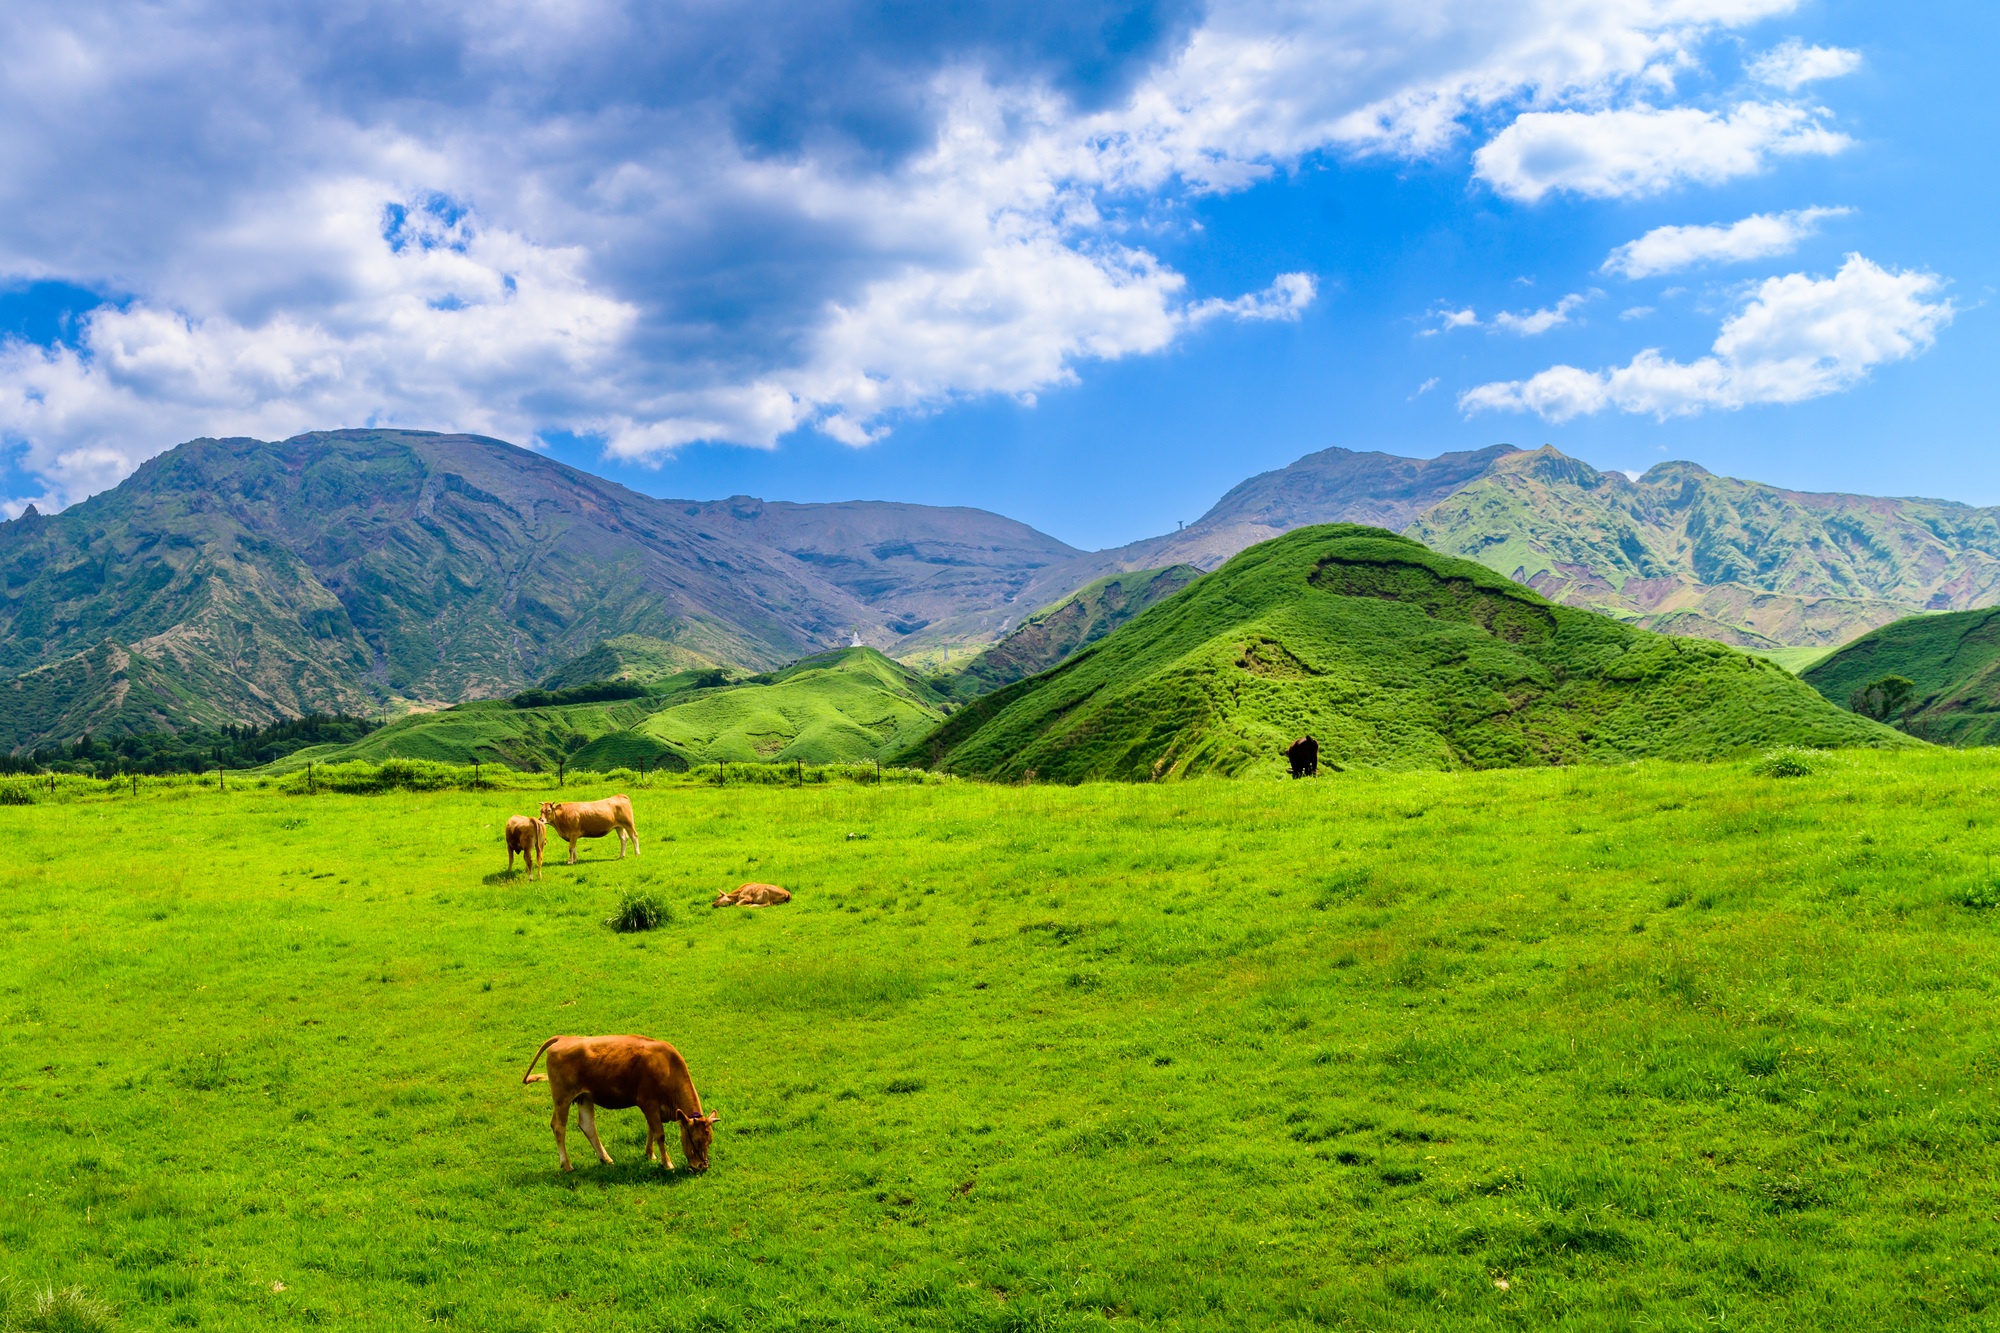
阿蘇騎行｜黑川、内牧温泉3天2夜｜阿蘇的鄉村道路，牧野自行車，探索熔岩隧道，感受阿蘇的起源！
/* 單欄 RWD：手機 & 桌機穩定 */ *, *::before, *::after { box-sizing: border-box; } body { font-family: 'Noto Sans TC', system-ui, -apple-system, Segoe UI, Roboto, Helvetica, Arial, "Apple Color Emoji","Segoe UI Emoji", sans-serif; line-height: 1.9; margin: 0; padding: 0; background: #fafafa; color: #333; } .wrap { max-width: 900px; margin: 0 auto; padding: 20px; } h1, h2, h3 { color: #003366; margin: 0 0 12px; } h1 { text-align: center; font-size: 1.8rem; border-bottom: 3px solid #003366; padding-bottom: 10px; margin-bottom: 20px; } .kicker { font-size: 1.05rem; color: #b97a2b; text-align: center; margin-bottom: 8px; } p { margin: 10px 0; } /* 圖片 */ .img-box { text-align: center; margin: 16px 0; } .img-box img { display: inline-block; max-width: 100%; height: auto; border-radius: 8px; } /* 亮點條列：一行一條，易掃描 */ .features { margin: 8px 0 20px; padding: 0; list-style: none; } .features li { background: #fff; border-left: 5px solid #0077cc; border-radius: 8px; box-shadow: 0 2px 6px rgba(0,0,0,0.06); padding: 12px 14px; margin: 10px 0; } /* 行程時刻表：外層滾動避免手機爆版 */ .table-wrap { overflow-x: auto; -webkit-overflow-scrolling: touch; background: #fff; border-radius: 8px; box-shadow: 0 2px 6px rgba(0,0,0,0.06); } table { width: 100%; border-collapse: collapse; min-width: 560px; } th, td { padding: 12px; border-bottom: 1px solid #eaeaea; vertical-align: top; } th { background: #f1f7fc; color: #003366; text-align: left; white-space: nowrap; } /* 二欄資訊卡（在窄螢幕自動單欄） */ .info-grid { display: grid; grid-template-columns: 1fr 1fr; gap: 14px; margin: 16px 0 6px; } .card { background: #fff; border-radius: 10px; padding: 14px; box-shadow: 0 2px 6px rgba(0,0,0,0.06); } .card h3 { font-size: 1.06rem; margin-bottom: 8px; } .card ul { margin: 0; padding-left: 1.1em; } .card li { margin: 6px 0; } @media (max-width: 768px) { .info-grid { grid-template-columns: 1fr; } } /* 小字備註與 CTA */ .note { font-size: 0.95rem; color: #555; } .cta-wrap { margin: 24px 0 8px; text-align: center; } .btn { display: inline-block; padding: 10px 16px; border-radius: 10px; background: #00b900; color: #fff; text-decoration: none; font-weight: 700; box-shadow: 0 2px 6px rgba(0,0,0,0.12); } .btn:hover { opacity: .92; } hr { border: 0; height: 1px; background: #eaeaea; margin: 22px 0; } 阿蘇大地騎行探祕之旅： 探索大自然神祕面紗 前往日本九州地區，開啟3天2夜的深度之旅。 在地嚮導將帶您深度探索當地獨特的大自然景觀和人文遺產。 並體驗在大自然中騎乘自行車的樂趣。 最大亮點是嚮導將帶領前往一般禁止進入的阿蘇草原，近距離認識獨特的牧野文化,在草地上還能搭建專屬用餐區，進行野餐。 最後，更能參觀如夢似幻的火山溶岩隧道奇景。 我們不只是旅行者，我們成為了故事的一部分，與當地人、文化和自然建立了真正的繋がる。 資深在地嚮導領路,帶您欣賞阿蘇經典景觀 騎乘自行車自在穿梭,近距離感受田園風光 獨家體驗牧野文化,一探草原的美麗景色 親身走入火山奇景,聆聽大自然呼吸 貼心安排行程彈性,放鬆身心 您的「繫日之旅」2天1夜的體驗，內容包括： 專業在地英文嚮導帶路,導覽阿蘇經典景點（含腳踏車租借） 獨家進入阿蘇禁區草原,體驗獨特牧野文化 參觀火山溶岩隧道奇景,感受大自然呼吸 入住溫泉旅館兩晚，紓壓放鬆 包含2頓飯店早餐、1頓午餐（野餐） 「行前須知」指南，提供旅行詳情和實用旅遊資訊，旅行開始前通過電子郵件發送 行程介紹 Day 行程內容 Day 1 13:30開始單車行程,探索阿蘇鄉村小徑 欣賞沿途迷人風光及當地居民生活足跡 專業導遊帶領,單車難易程度可依個人狀況做調整 預計17:00結束行程 請帶著冒險心情,跟隨資深嚮導的引領，一同縱橫阿蘇鄉村小徑！ Day 2 9:30 集合，旅程內容與環境介紹 獨家體驗阿蘇"牧野"文化 專業嚮導帶領穿越平日禁止進入的阿蘇草原 中午野餐，欣賞大自然景致 預計15:00結束行程 Day 3 9:15於阿蘇火車站集合出發 跟隨地質園區導遊,探索步行區域及溶岩隧道 欣賞獨特地質奇景 預計12:25結束行程，於阿蘇車站解散 建議穿著舒適的鞋子和衣服，做好防曬及防蚊蟲叮咬準備，攜帶適當戶外運動裝備和飲用水。行程活動及指定時間可能會因天氣狀況而稍做修正。 ※黃金周、盂蘭盆節和紅葉季旅客較多時段需特別注意 ※騎行時間約為5.5小時 住宿詳情 我們為您準備九州著名的黑川溫泉，不僅提供了舒適的休息環境，更讓您在一天的騎行結束後，能在溫熱的泉水中舒展疲憊的肌肉。 注意事項 健康與安全：請確保身體狀況適合長時間騎行，並遵守所有安全指南 裝備準備：建議攜帶適合騎行的服裝和鞋子，以及必要的防曬和雨具 文化尊重：在體驗當地生活和參與活動時，請尊重當地的文化習俗 環境保護：請愛護自然環境，不要在旅途中留下垃圾 旅遊保險：強烈建議購買旅遊保險，以應對可能的意外和醫療需求 遵守這些基本的注意事項，可以幫助您更安心享受「繫日之旅」的每一刻。 準備好踏上這場心靈與自然和諧共鳴的旅程了嗎？ 現在就預定，開始您的心靈探索之旅，讓我們帶領您體驗不一樣的日本，感受真正的心靈寧靜和文化深度。 ※詳細日期與價錢，需待後續預約手續確認後與您確認報價。請您按下詢問按鍵，寫下欲預約的日期及問題，或是加入官方LINE @689xycpm，將會由專人與您聯繫。謝謝。
Brand: tsunagaru
Category: Services > Entertainment & Recreation Services > Outdoor Activities